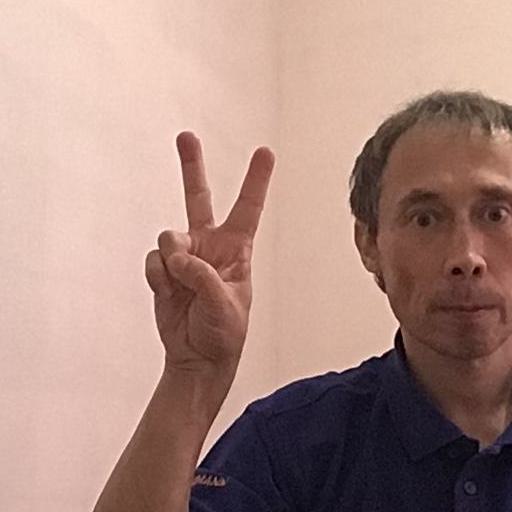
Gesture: peace